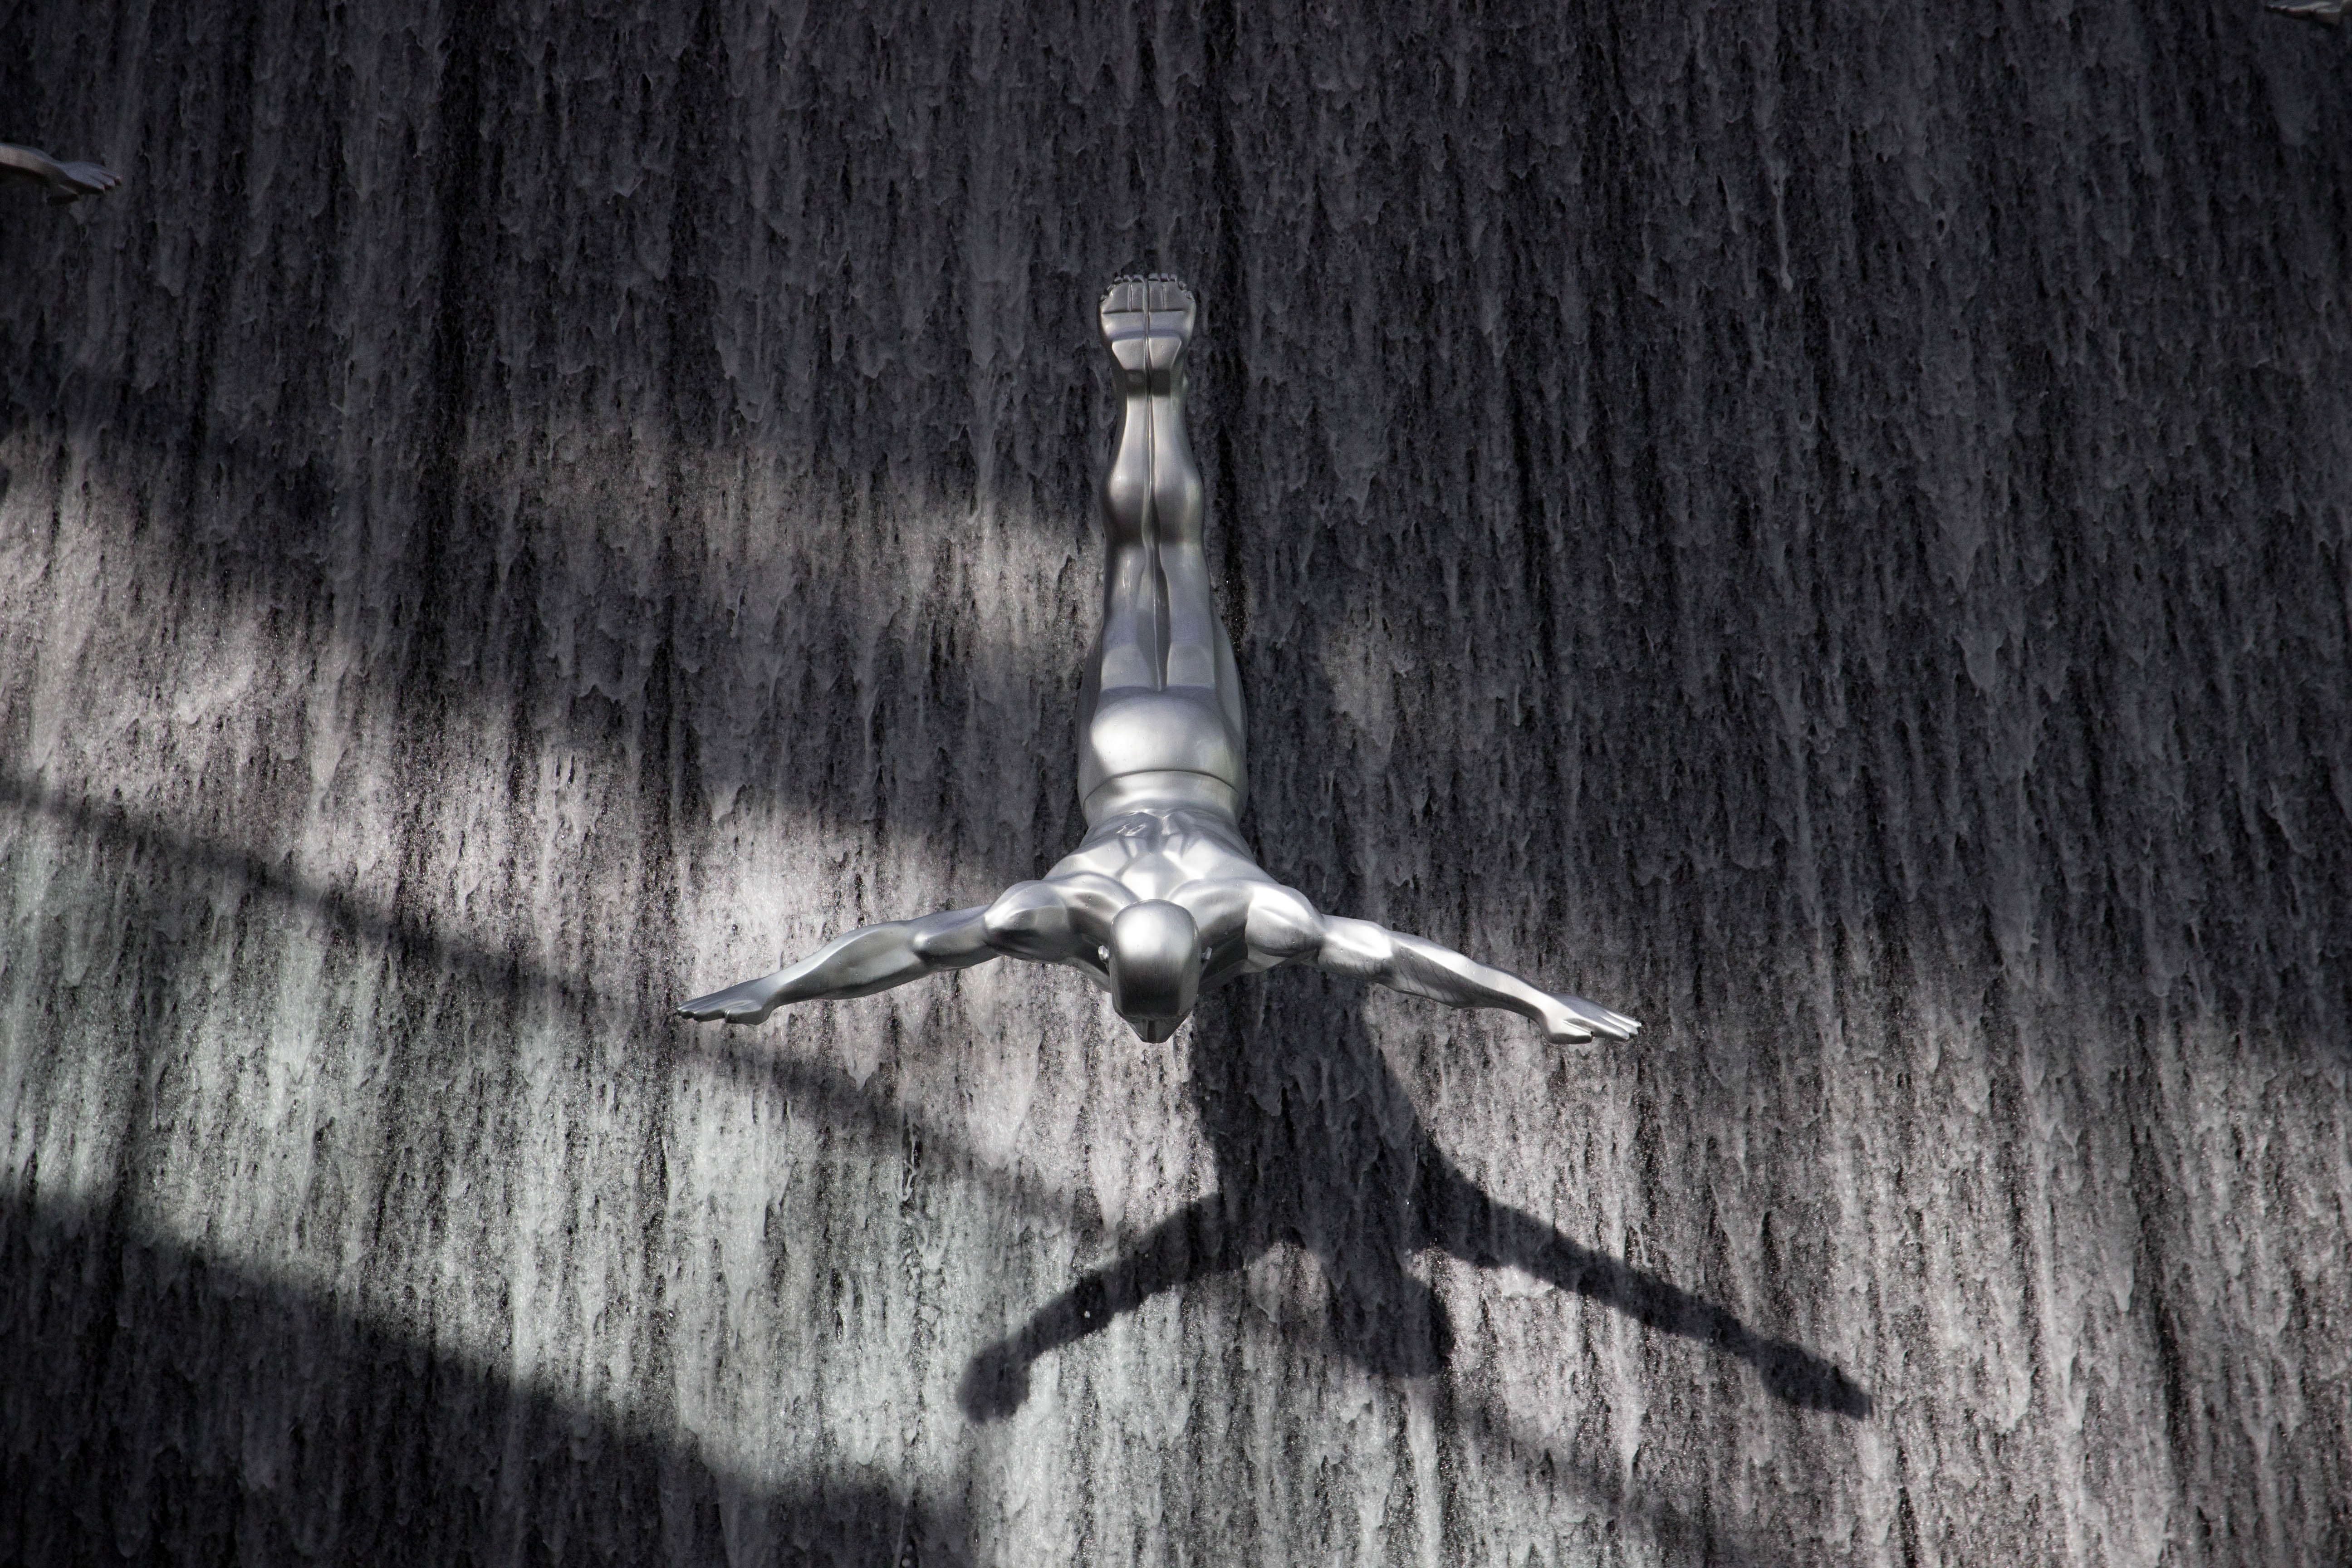
waterfall, wing, light, black and white, wood, sport, jump, swim, shadow, darkness, monochrome, art, body, shopping centre, voltage, plunge, muscles, dubai mall, monochrome photography, pike jump, cliff jump